Yoyogi Station

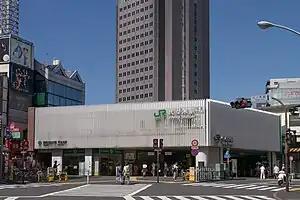
The main (west) entrance in July 2012

is a railway station in Shibuya, Tokyo, Japan, operated by the East Japan Railway Company (JR East) and the Tokyo Metropolitan Bureau of Transportation (Toei). It is station E-26 under Toei's numbering system.